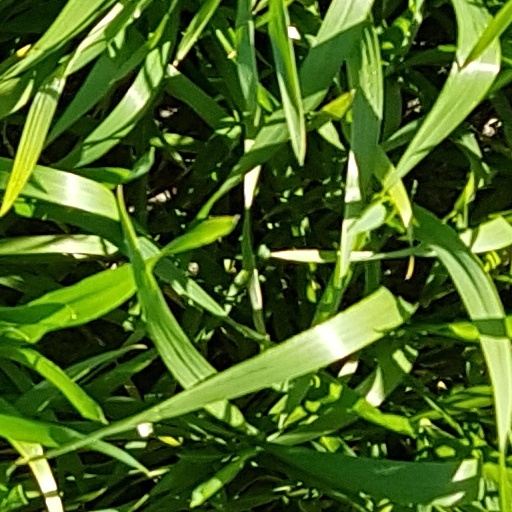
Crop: wheat